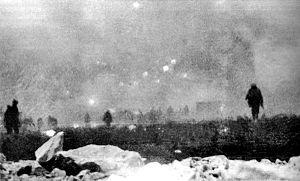
La bataille de Loos fut une des principales offensives menées par les Britanniques sur le Front ouest en 1915, pendant la Première Guerre mondiale.
Loos-en-Gohelle est une commune française située dans le département du Pas-de-Calais en région Hauts-de-France.
L'armée britannique durant la Première Guerre mondiale a eu à combattre de manière la plus importante et la plus coûteuse de sa longue histoire. Au début du conflit, ses combattants étaient exclusivement composés de volontaires jusqu'à 1916, contrairement aux armées française et allemande composées surtout de conscrits. De plus, l'armée britannique était considérablement moins nombreuse que ces deux dernières.
Les gaz de combat de la Première Guerre mondiale regroupaient une vaste gamme de composés toxiques allant du gaz lacrymogène relativement bénin aux mortels phosgène et dichlore en passant par le gaz moutarde. Cette guerre chimique est un composant majeur de la première guerre totale. On estime qu'environ 4 % des morts ont été causées par les gaz. Contrairement à la plupart des autres armes, il était possible de développer des contre-mesures efficaces à ces gaz ce qui mena les deux camps à se livrer une course acharnée pour créer de nouveaux composés.